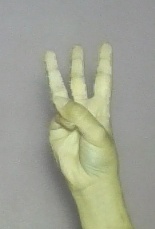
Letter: thaa